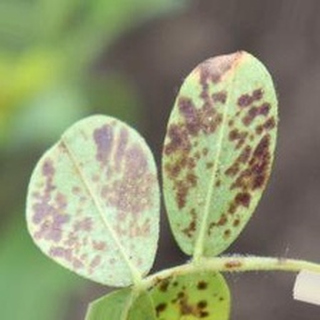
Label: groundnut_rust